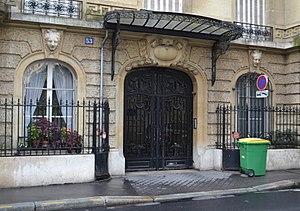
Entrée du 53 rue Pergolèse, Paris 16e.
La rue Pergolèse est une voie du 16ᵉ arrondissement de Paris, en France.